Agatha Christie

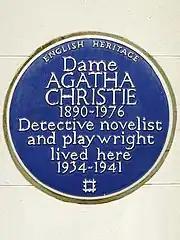
Colour photograph of a wall plaque stating Christie "lived here 1934–1941"

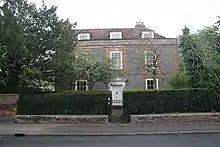
Winterbrook House, Winterbrook, Oxfordshire. Her final home, Christie lived here with her husband from 1934 until her death in 1976.

During World War II, Christie moved to London and lived in a flat at the Isokon in Hampstead, while working in the pharmacy at University College Hospital (UCH), London, where she updated her knowledge of poisons. Her later novel "The Pale Horse" was based on a suggestion from Harold Davis, the chief pharmacist at UCH. In 1977, a thallium poisoning case was solved by British medical personnel who had read Christie's book and recognised the symptoms she described.